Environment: real
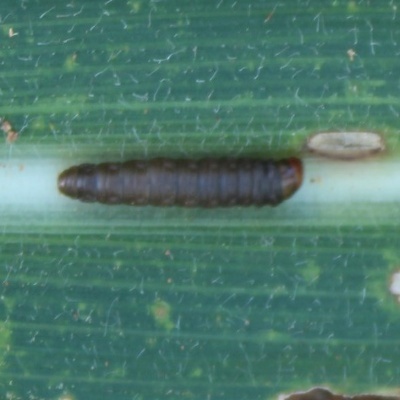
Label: fall_armyworm